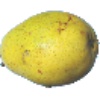
Label: Pear Monster 1